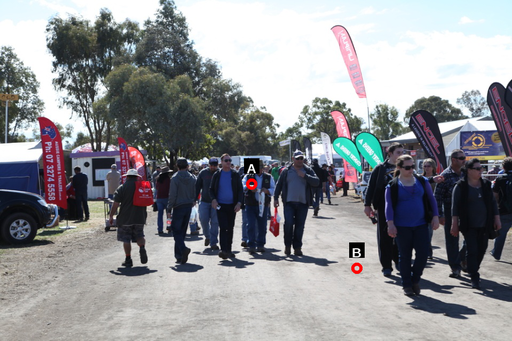
Question: Two points are circled on the image, labeled by A and B beside each circle. Which point is closer to the camera?
Select from the following choices.
(A) A is closer
(B) B is closer
Answer: B